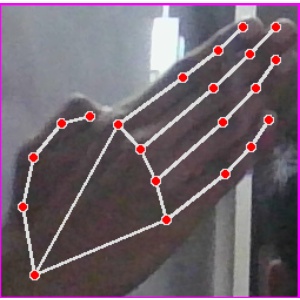
अक्षर: घ